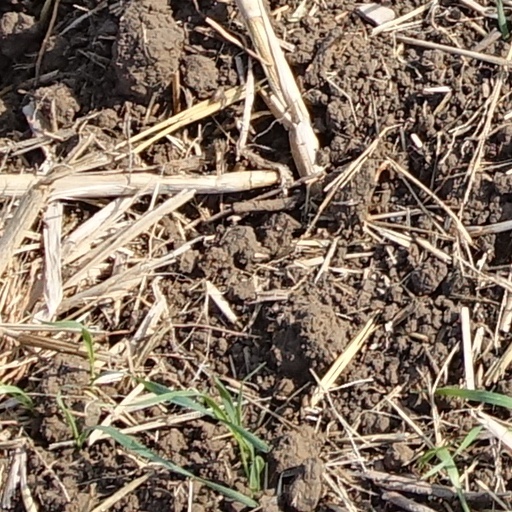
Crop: wheat